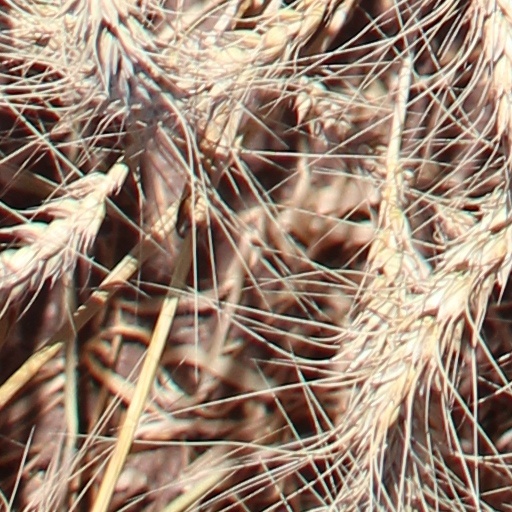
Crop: wheat